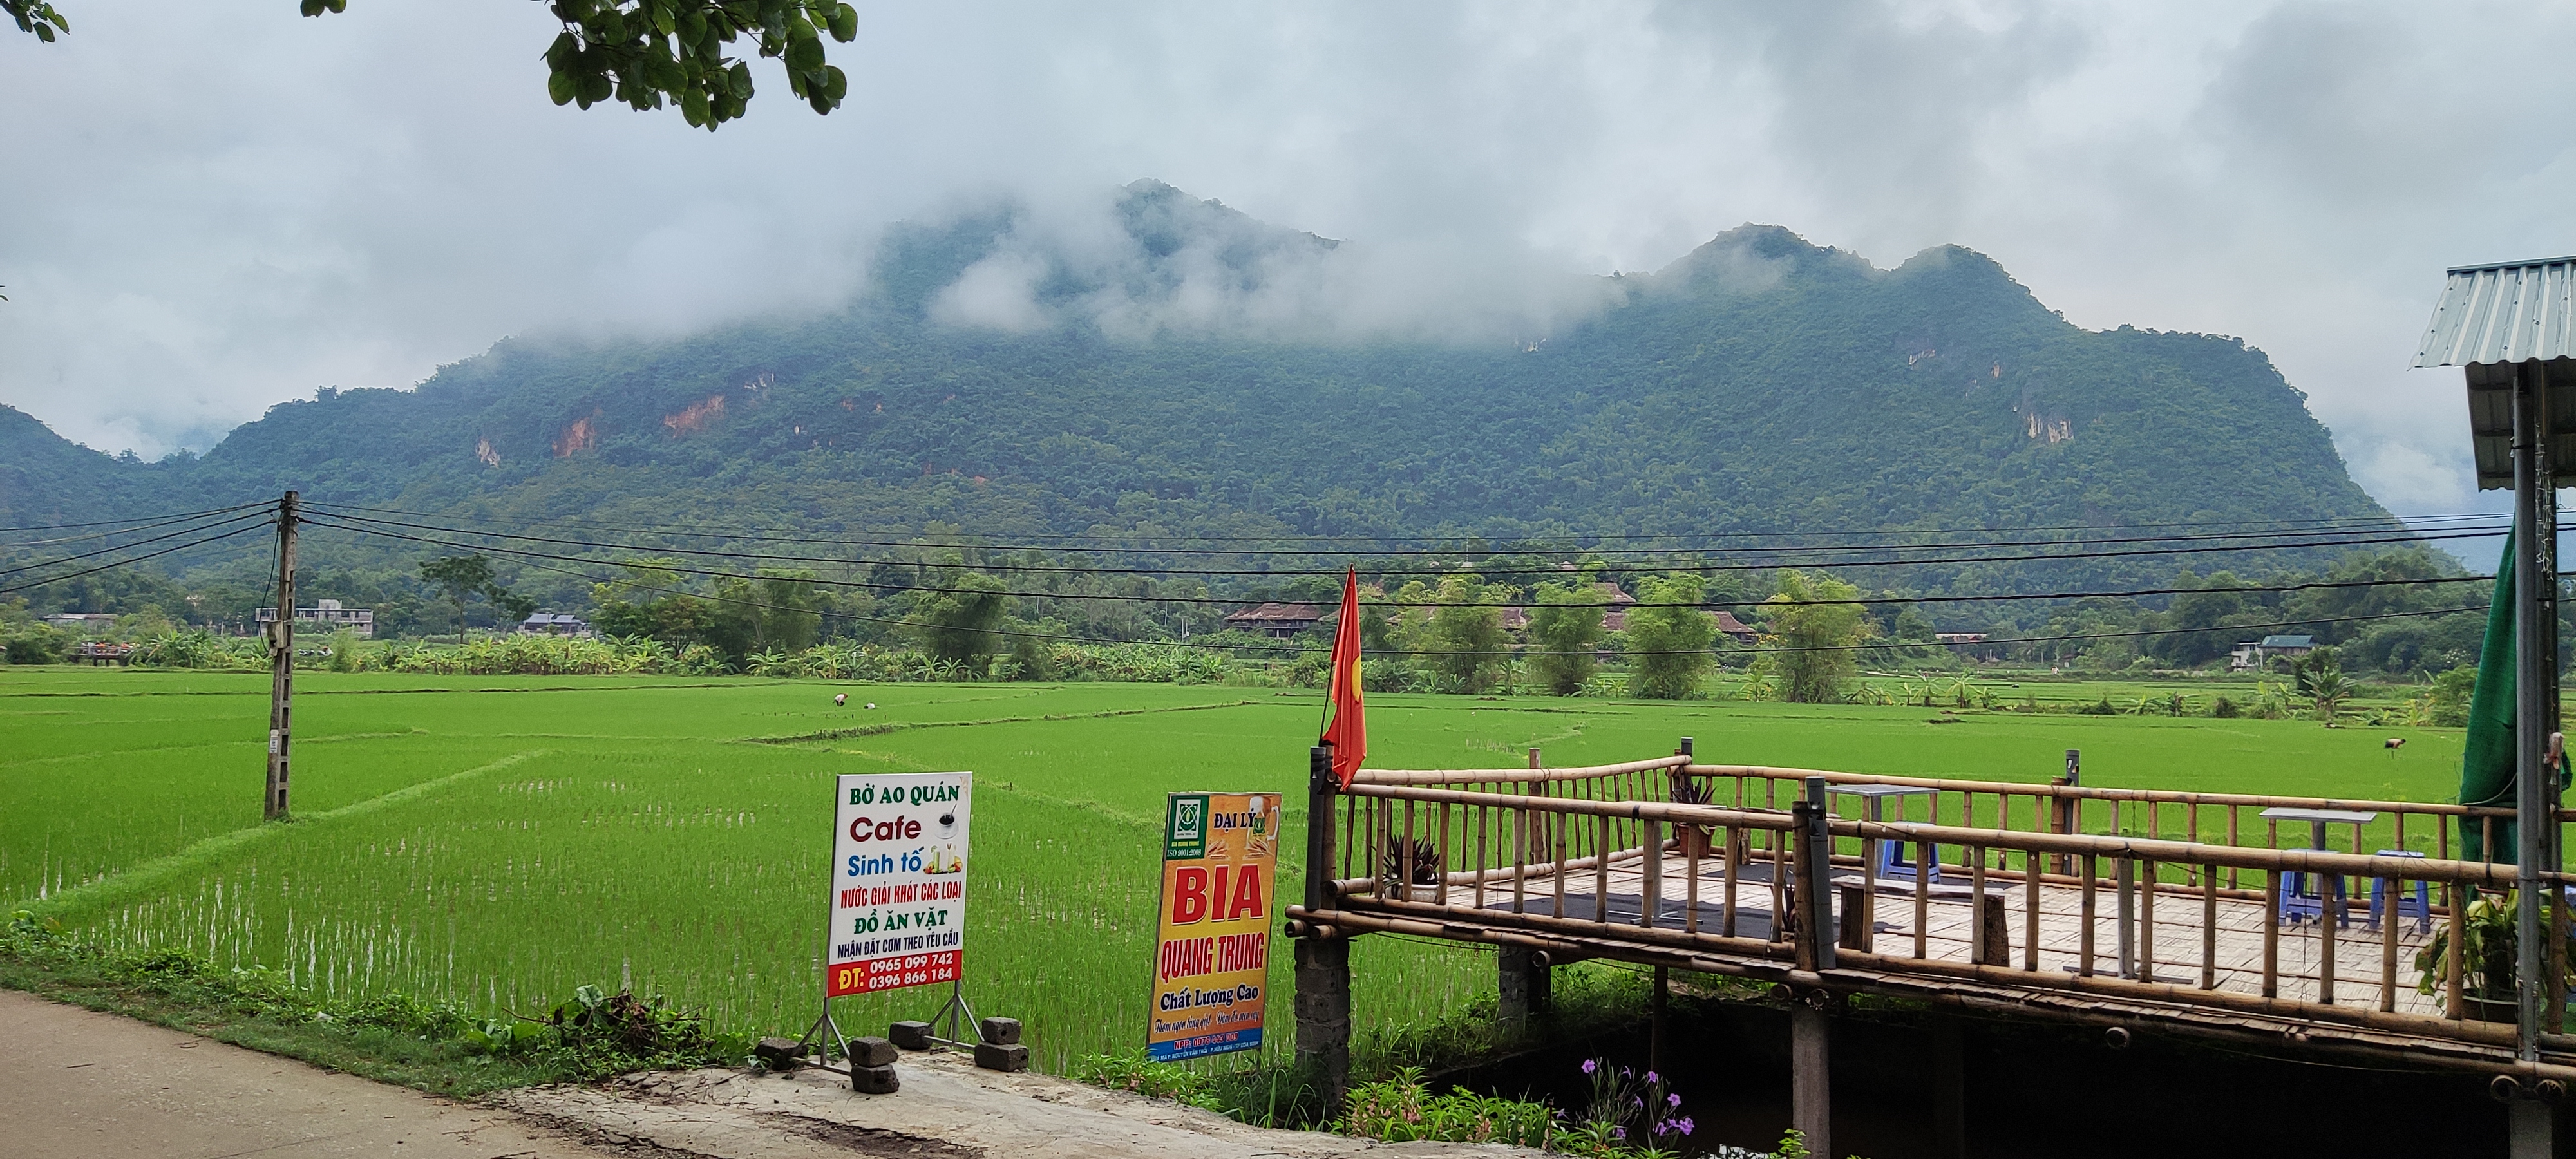
user: text: Lá cờ trong hình có màu gì?
assistant: text: Màu đỏ và vàng.

user: text: Có bao nhiêu biển quảng cáo đặt cạnh con đường trong ảnh?
assistant: text: Hai biển.

user: text: Dựa vào khung cảnh và vị trí của quán cà phê, hoạt động giải trí phổ biến nào thường diễn ra ở những nơi như thế này tại vùng nông thôn Việt Nam?
assistant: text: Thưởng thức đồ uống/đồ ăn nhẹ trong khi ngắm cảnh thiên nhiên (cánh đồng lúa và núi).

user: text: Hai biển quảng cáo giới thiệu những sản phẩm gì và chúng được đặt ở đâu so với cánh đồng lúa và quán ăn có ban công tre?
assistant: text: Một biển quảng cáo cà phê, sinh tố, đồ ăn vặt và một biển quảng cáo bia Quang Trung. Chúng được đặt bên cạnh con đường đất, phía trước cánh đồng lúa và gần quán ăn có ban công tre.